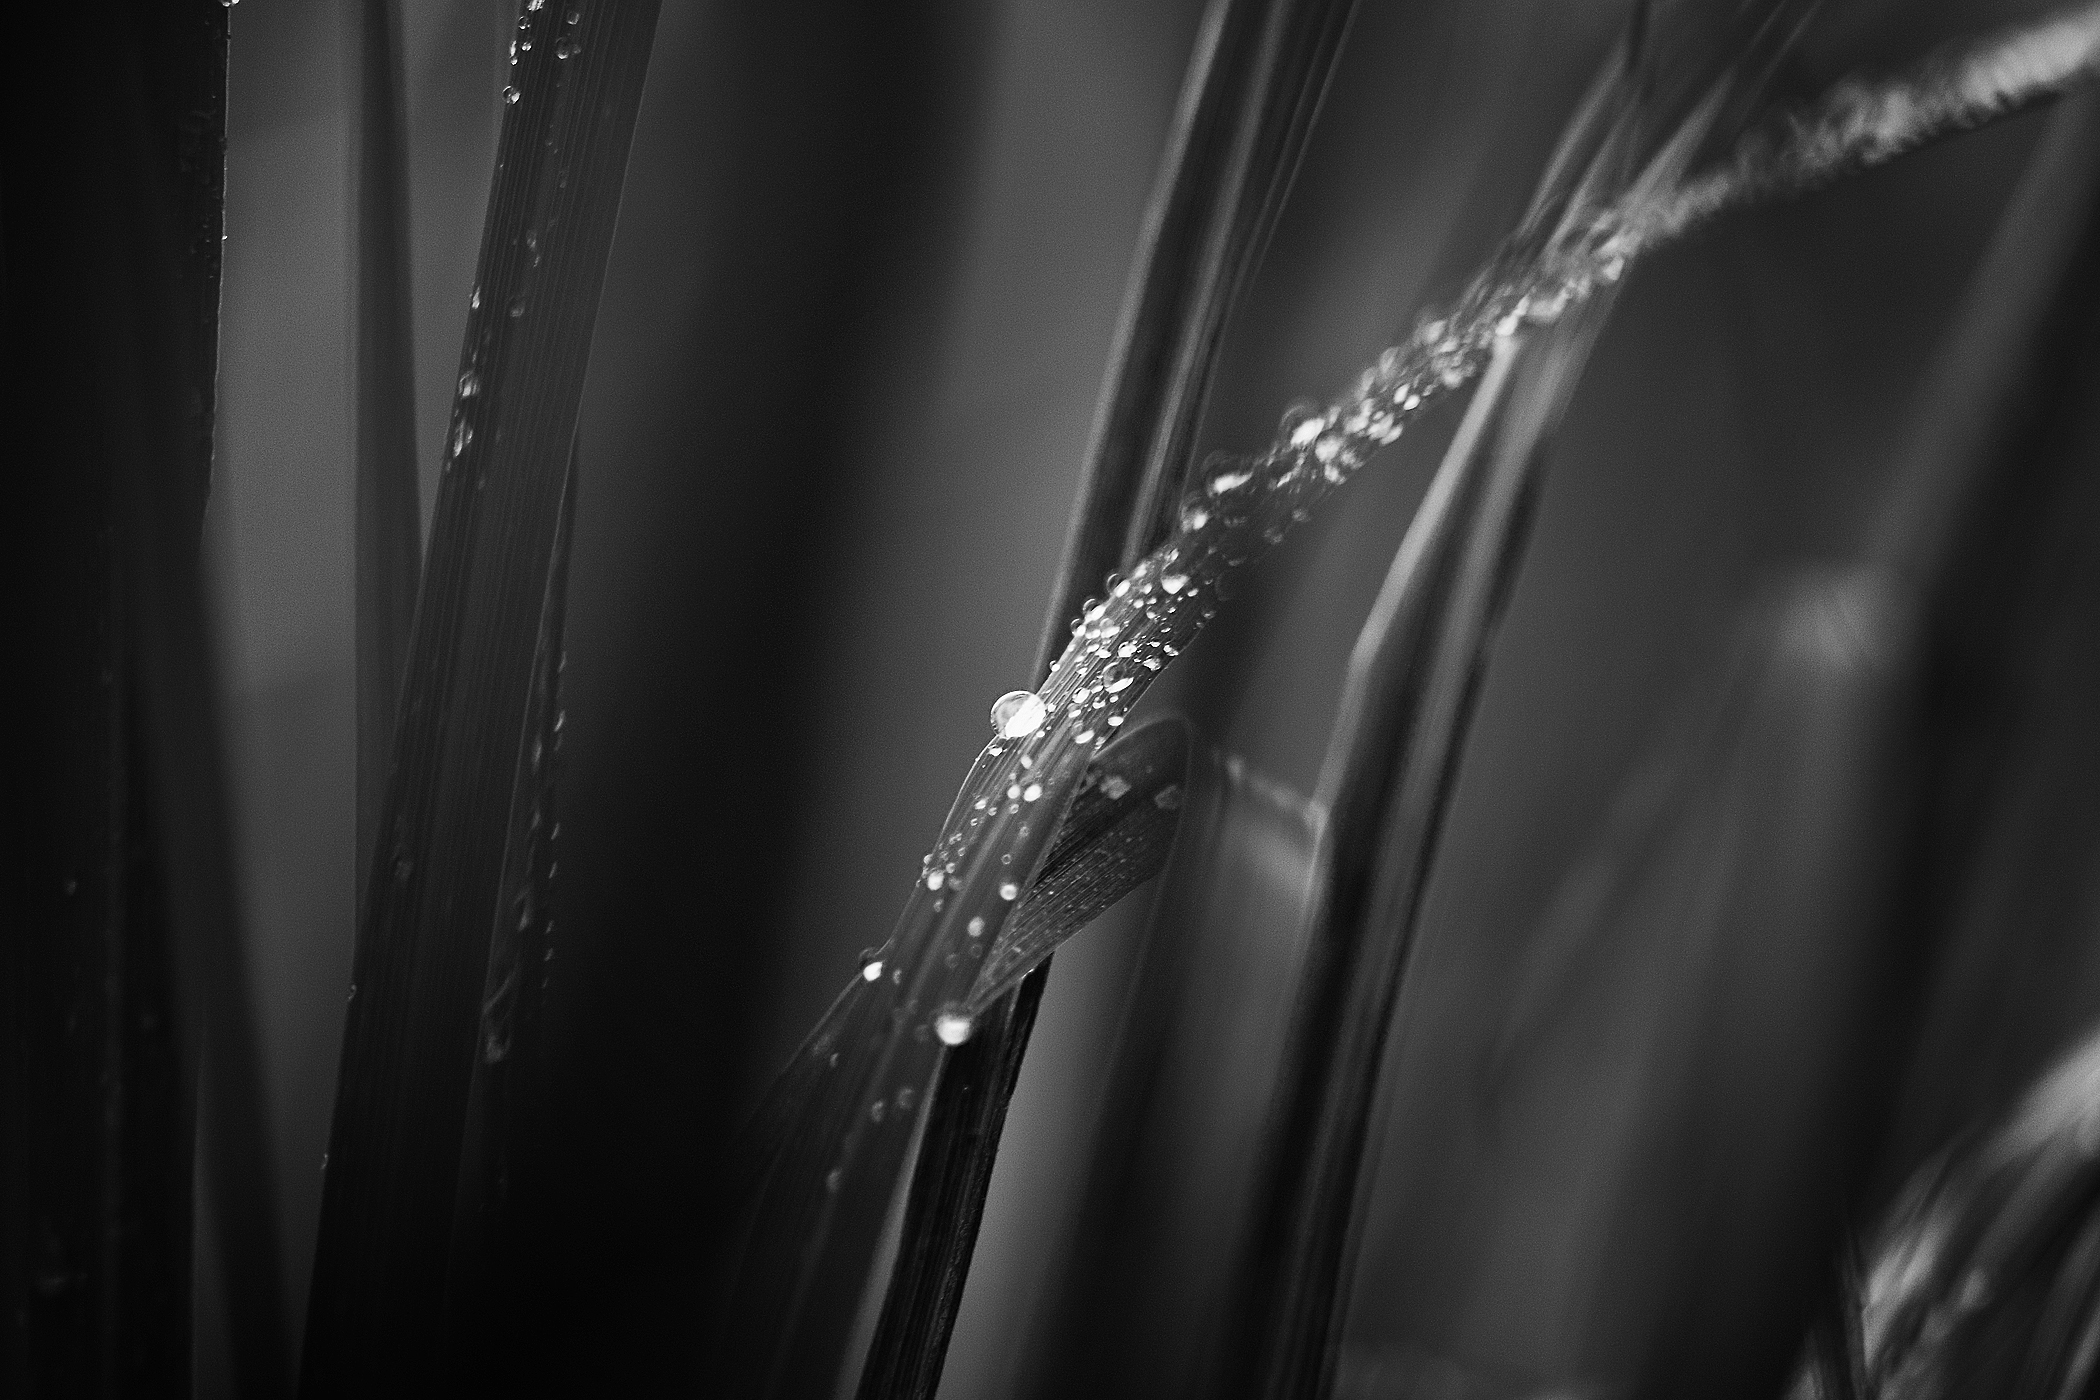
grass, dew, light, black and white, white, photography, sunlight, wet, darkness, black, monochrome, close up, waterdrops, depth of field, macro photography, monochrome photography, public domain images